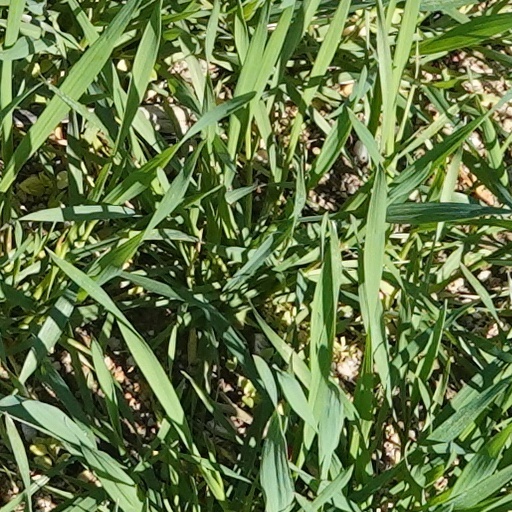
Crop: wheat